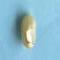
Maize quality: Bad